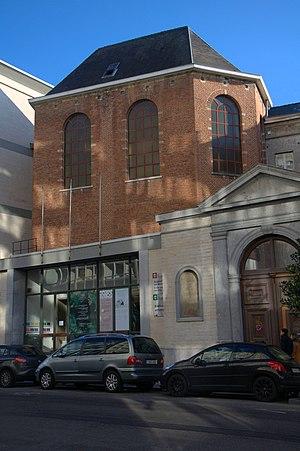
Cet article recense le patrimoine immobilier protégé à Bruxelles-ville. Le patrimoine immobilier protégé fait partie du patrimoine culturel en Belgique.